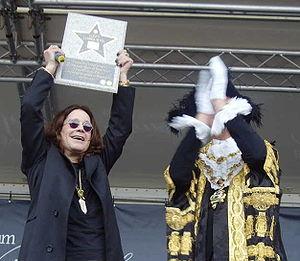
John Michael Osbourne, surnommé Ozzy, né le 3 décembre 1948 à Aston, est un chanteur britannique de heavy metal. Il est surnommé The Prince of Darkness en référence aux frasques de sa vie privée et de ses prestations sur scène. Il est connu à la fois pour sa carrière musicale en solo qui se poursuit toujours, ainsi que comme chanteur au sein de Black Sabbath, l'un des groupes fondateurs du metal et créateur du titre emblématique War Pigs.